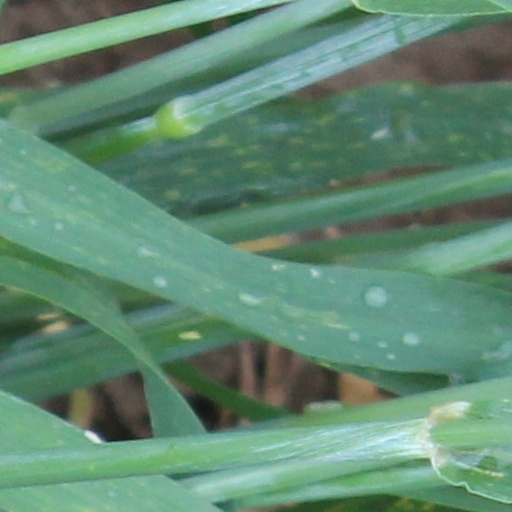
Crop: wheat